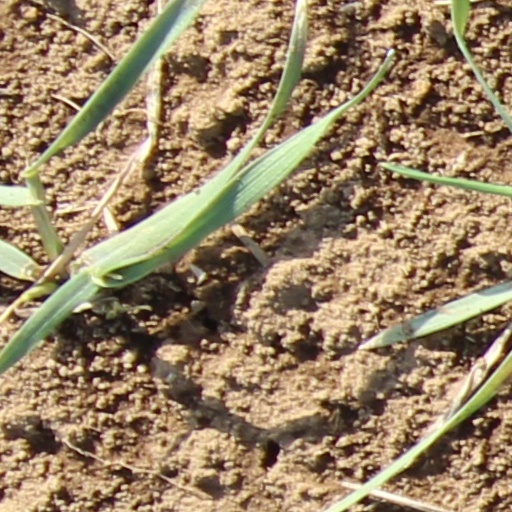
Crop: wheat